San Diego Zoo Safari Park

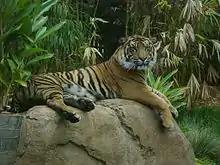
Tiger in San Diego Zoo Safari Park's Tiger Trail exhibit

The exhibits' matriarch, Delta, was euthanized on July 29, 2018, shortly after her birthday, due to old age. Her daughter, Joanna, succeeded her as the matriarch until June 30, 2021 when she was relocated to the Phoenix Zoo.